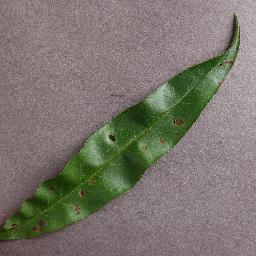
Label: Peach___Bacterial_spot